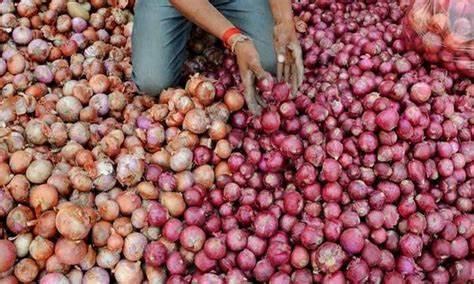
Hivi ni vitunguu vinaonekana. Kuna vitunguu vya aina mbili, vyeupe na vyekundu. Mtu anaonekana akiokota au akipanga vitunguu, akivaa suruali ya buluu na bangili nyekundu. Vitunguu vimeenea sehemu kubwa.